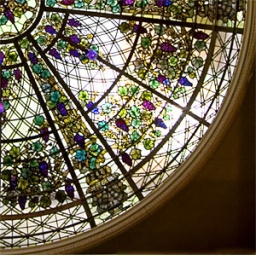
Casa Loma's stained glass dome roof in the conservatory.